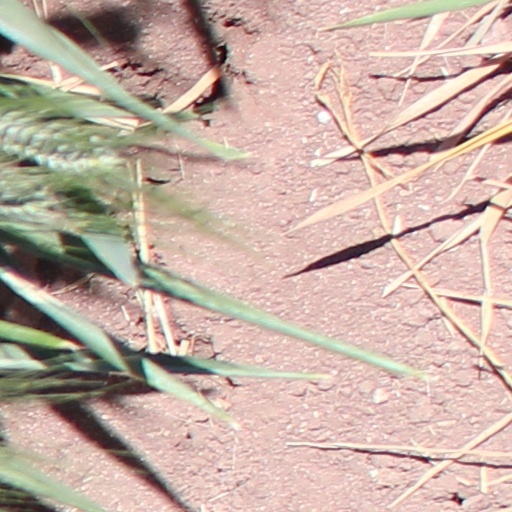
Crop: wheat